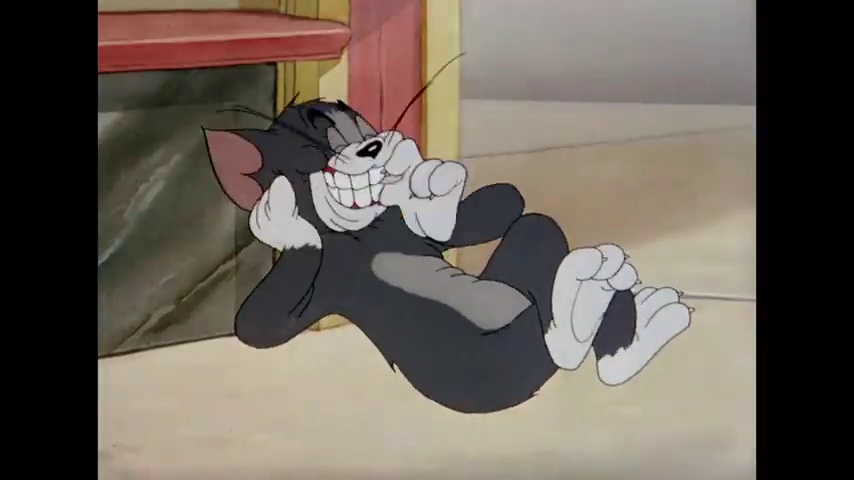
Portrait style: Cartoon Portrait